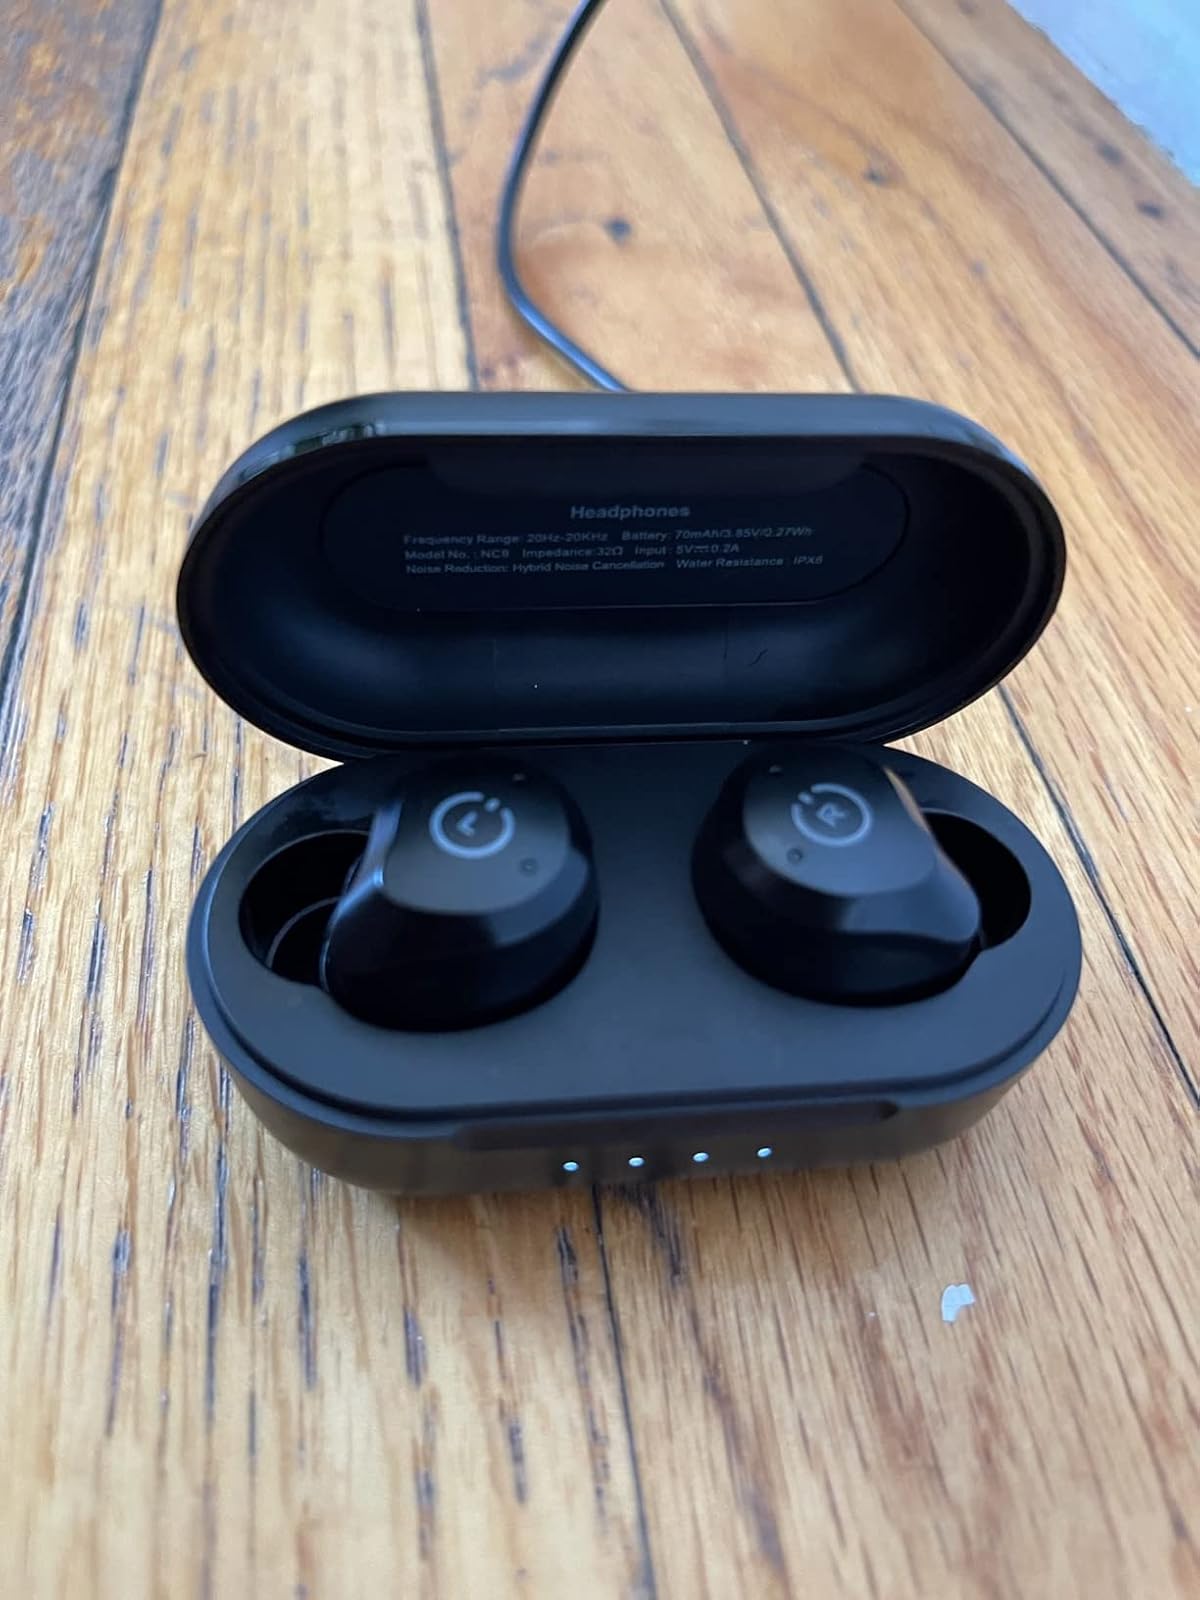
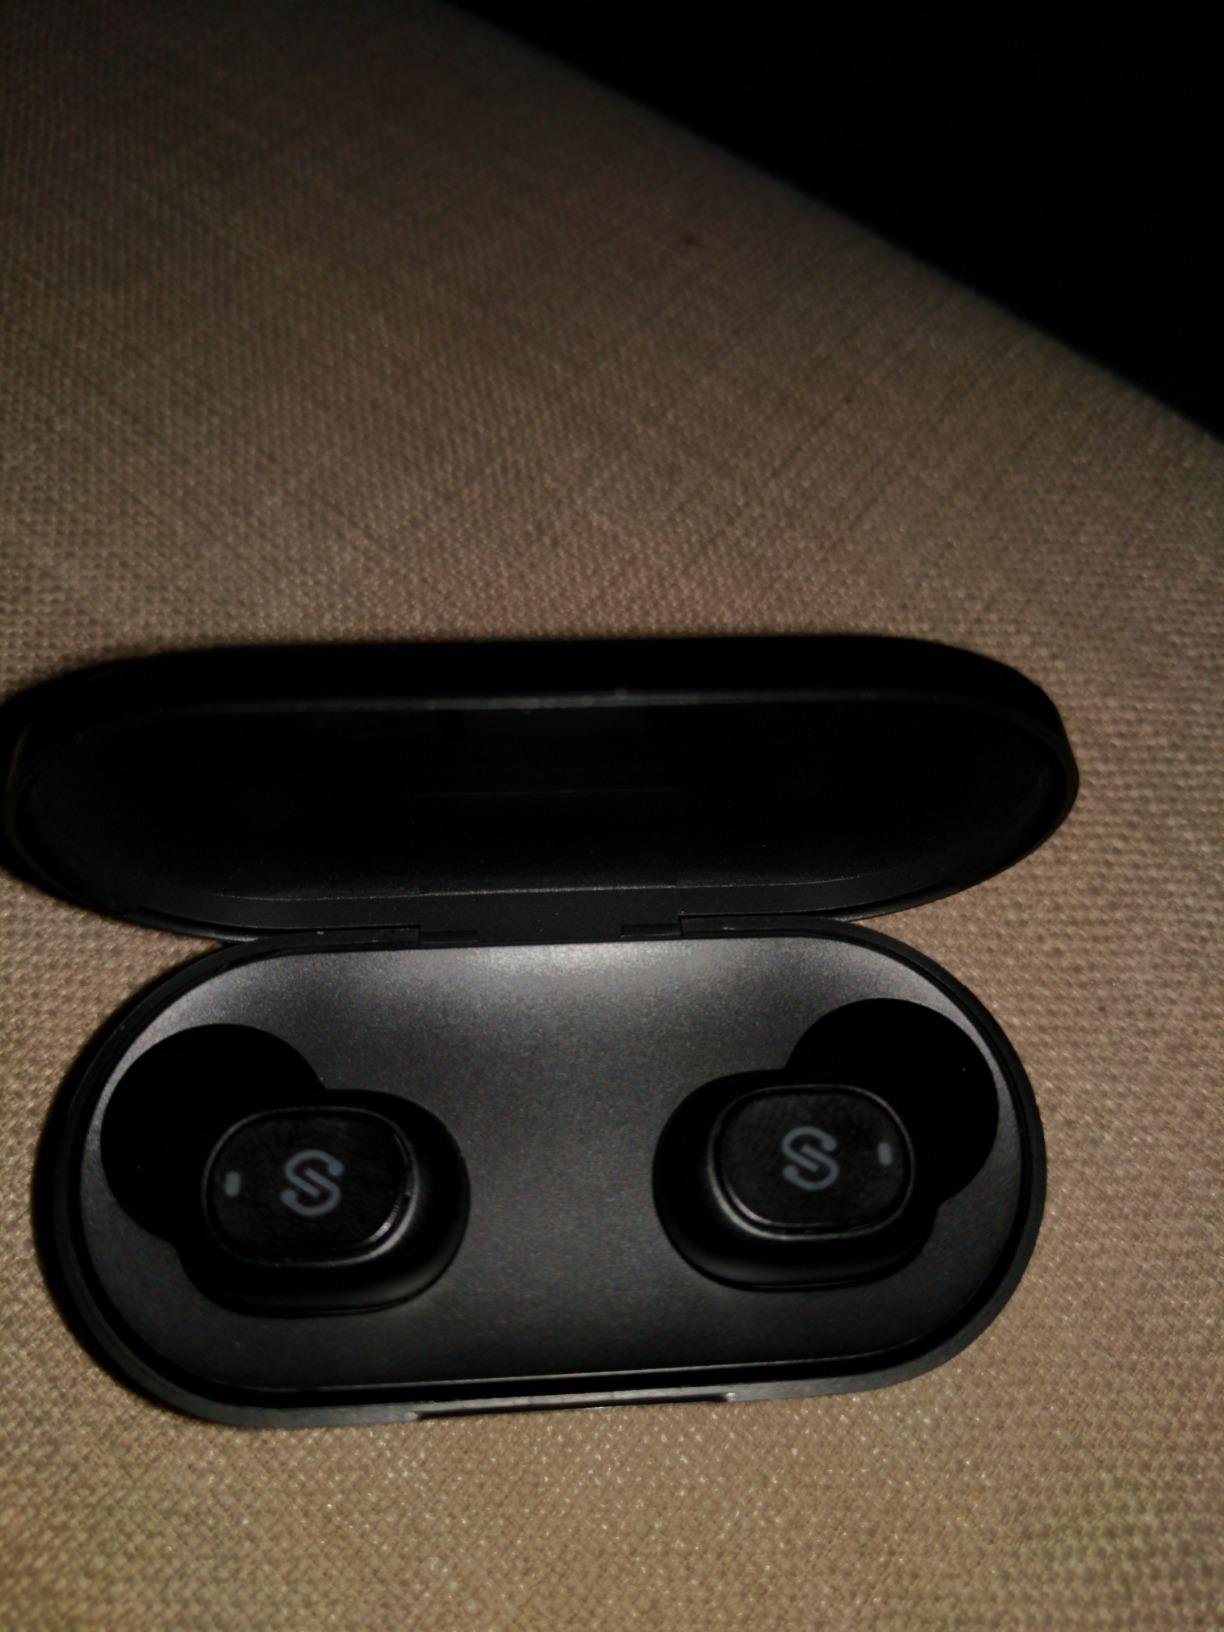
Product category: earbuds
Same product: no